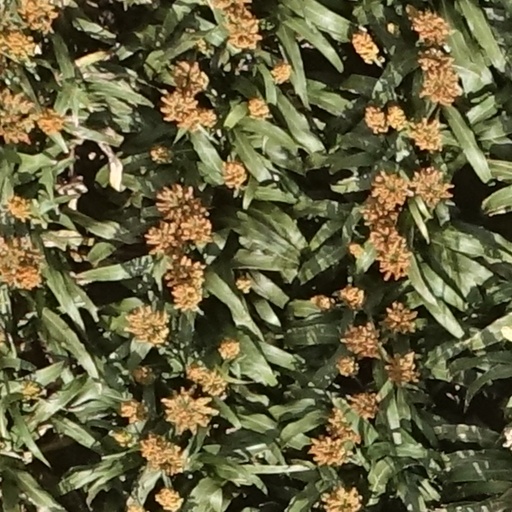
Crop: sorghum